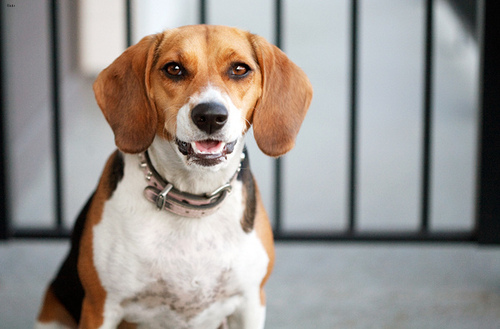
Animal: dog
Breed: beagle